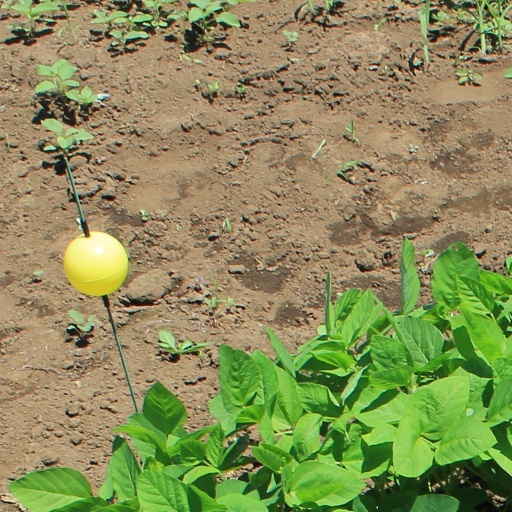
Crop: soybean